Oriel Gallery

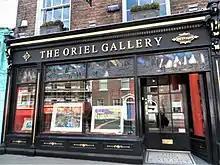
The gallery in 2019

The Oriel Gallery is a commercial art gallery in Dublin, Ireland, devoted to work by Irish artists. It is Ireland's oldest independent gallery.